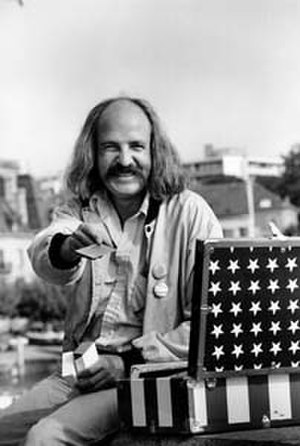
Youri Messen-Jaschin
Youri Messen-Jaschin i1981
Youri Messen-Jaschin er en kunstner der stammer fra Letland, men er født i Arosa, Schweiz, i 1941. Han kombinerer oliemaleri med gouaches; Han arbejder også med bodypainting, og udstiller sine værker i natklubber.